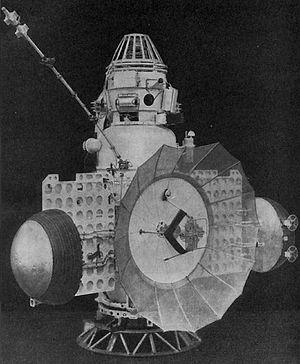
Zond constituent la troisième génération des sondes spatiales soviétiques développées pour explorer le système solaire. Ces sondes spatiales devaient être utilisées pour tester les communications en espace profond et étudier les planètes Mars et Vénus. Le premier engin de cette série ayant réussi à décoller, Zond 1, est lancé le 2 avril 1964. Une seule de ces sondes, Zond 3, parvient à effectuer des photos de la face cachée de la Lune. Après deux échecs, Zond 3 est envoyée pour photographier la face cachée de la Lune puis poursuit sa course jusqu'à Mars afin de récupérer des informations télémétriques et des données sur son état.
Cet article présente la liste des sondes spatiales envoyées vers les objets du système solaire, y compris celles qui ont échoué. Les simples survols lors de manœuvres d'assistance gravitationnelle et les projets confirmés de futures missions sont également recensés, mais pas les projets de missions spatiales annulés ou non confirmés.
Zond 2 était une sonde spatiale soviétique faisant partie du programme Zond et le sixième engin soviétique à essayer de survoler la planète Mars. Lancée le 30 novembre 1964 du cosmodrome de Baïkonour, elle n'atteindra jamais son objectif à la suite d'une perte des communications.